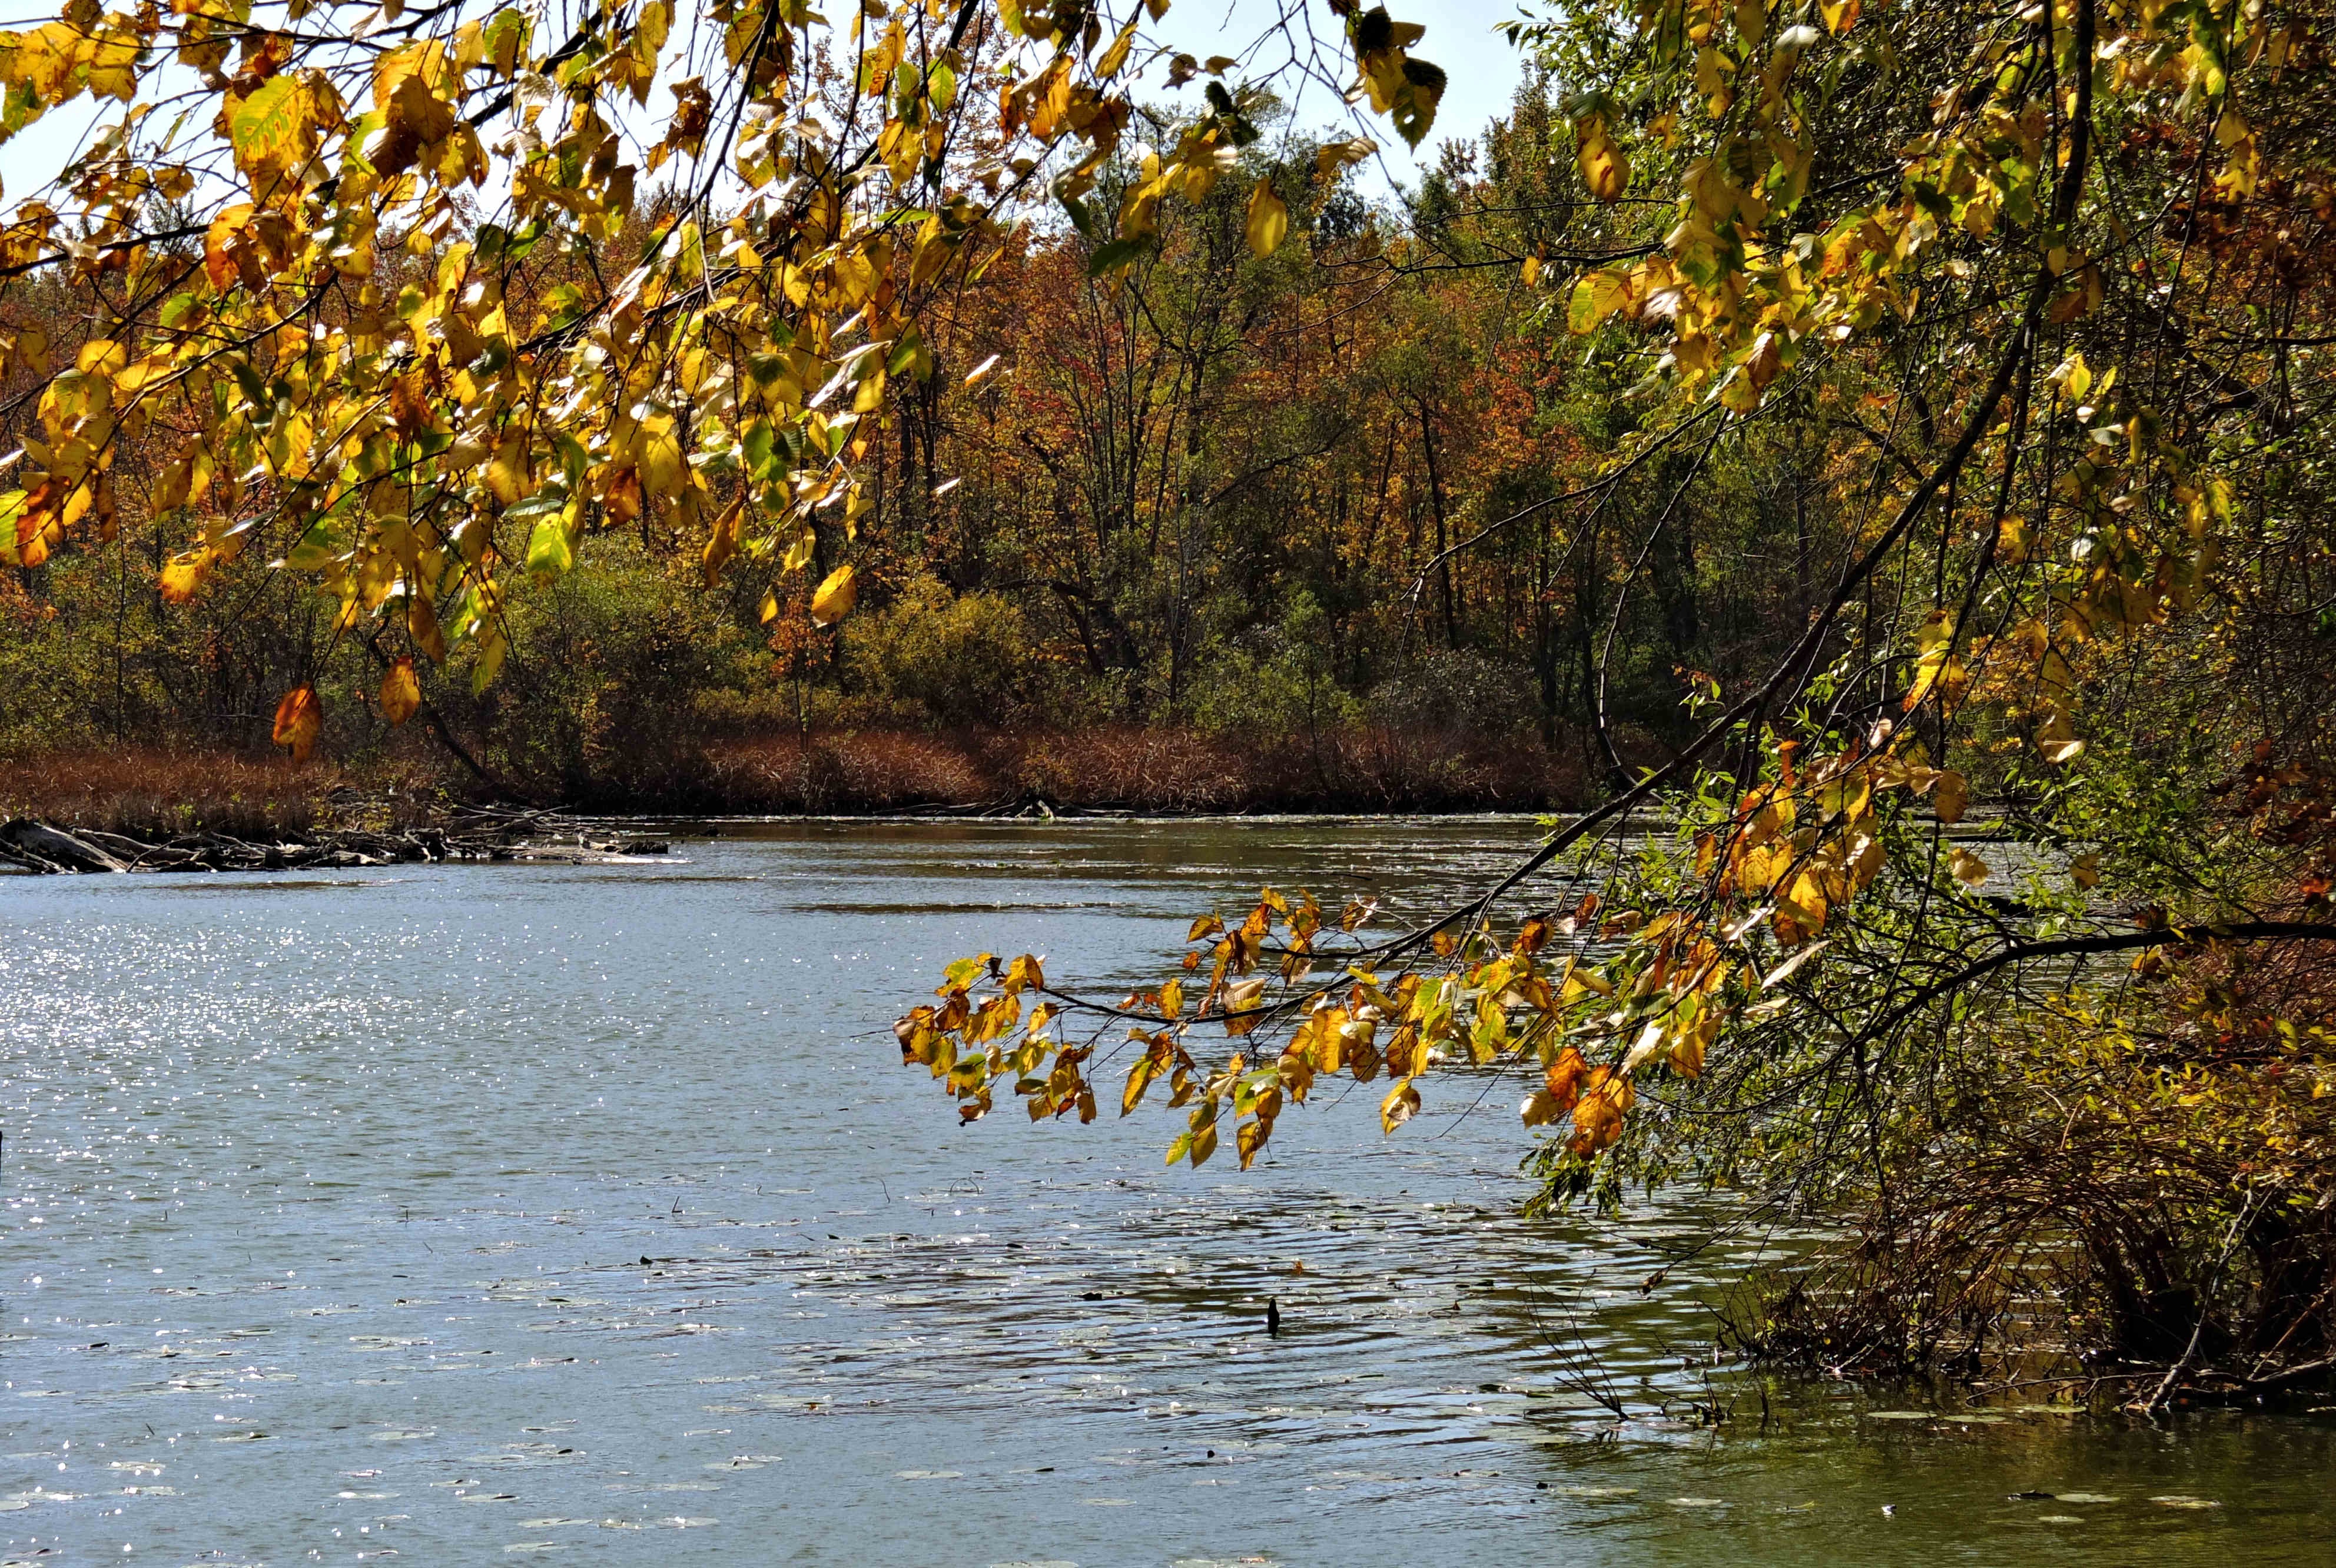
tree, water, nature, sunlight, leaf, fall, flower, lake, river, pond, wildlife, stream, reflection, autumn, park, season, trees, woods, wetland, habitat, autumn colors, inland lake, woody plant